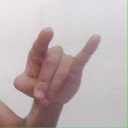
अक्षर: च